John McLeod (surgeon)

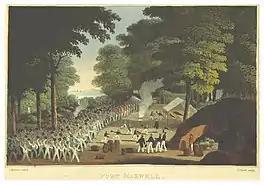
View of Fort Maxwell, the temporary encampment of the shipwrecked crew of the "Alceste" on Pulo Leat

He was afterwards for two years longer on the Jamaica Station, as surgeon of the "Pique" frigate, and from 1807 to 1814 was in the Mediterranean, in the "Volontaire", with Captain Charles Bullen, in the with Captain Benjamin Hallowell (afterwards Carew), and in the "Warspite" with Captain Sir Henry Blackwood. From May to August 1816 he was in the "Ville de Paris", the flagship of Lord Keith, in the Channel, and in December 1815 was appointed to the "Alceste" frigate, then fitting to carry out Lord Amherst as ambassador to China. McLeod continued in her during the whole voyage, in her examination of the northern waters, her visit to Loo-Choo and Canton, and when she was wrecked near Pulo Leat on 18 February 1817, returning from Batavia with the other officers and the ship's company in the hired ship "Caesar". On the way home he wrote, and published the same year, the "Narrative of a Voyage in His Majesty's late Ship Alceste to the Yellow Sea, along the Coast of Corea, and through its numerous hitherto undiscovered Islands, to the Island of Lew-Chew, with an Account of her Shipwreck in the Straits of Gaspar" (1817, 8vo). The second edition, with a somewhat different title, was published in 1818, and a third again with an altered title-page, in 1819.